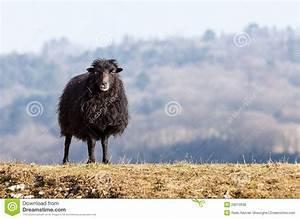
sheep